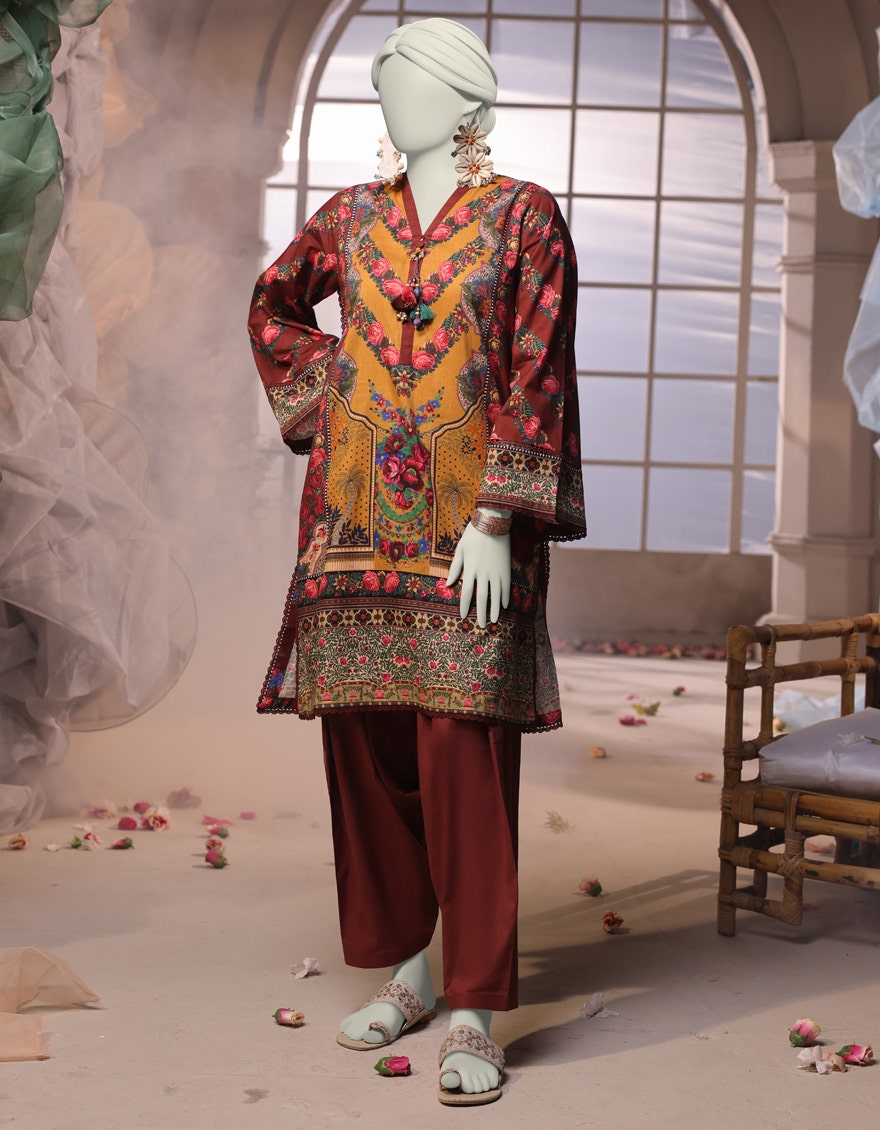
burgundy red embroidered lawn suit